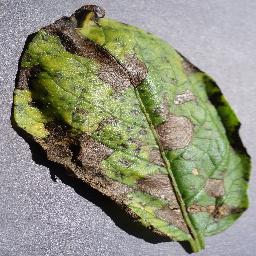
Etiqueta: Tizon_Temprano